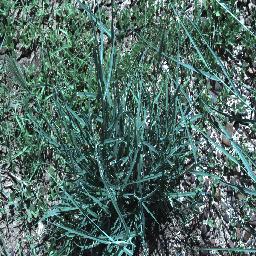
Label: negative